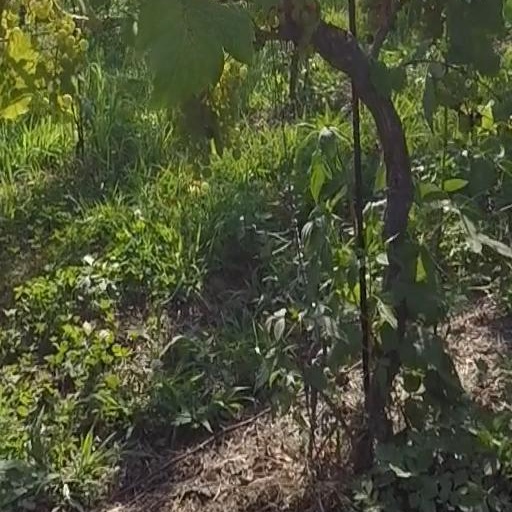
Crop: grape